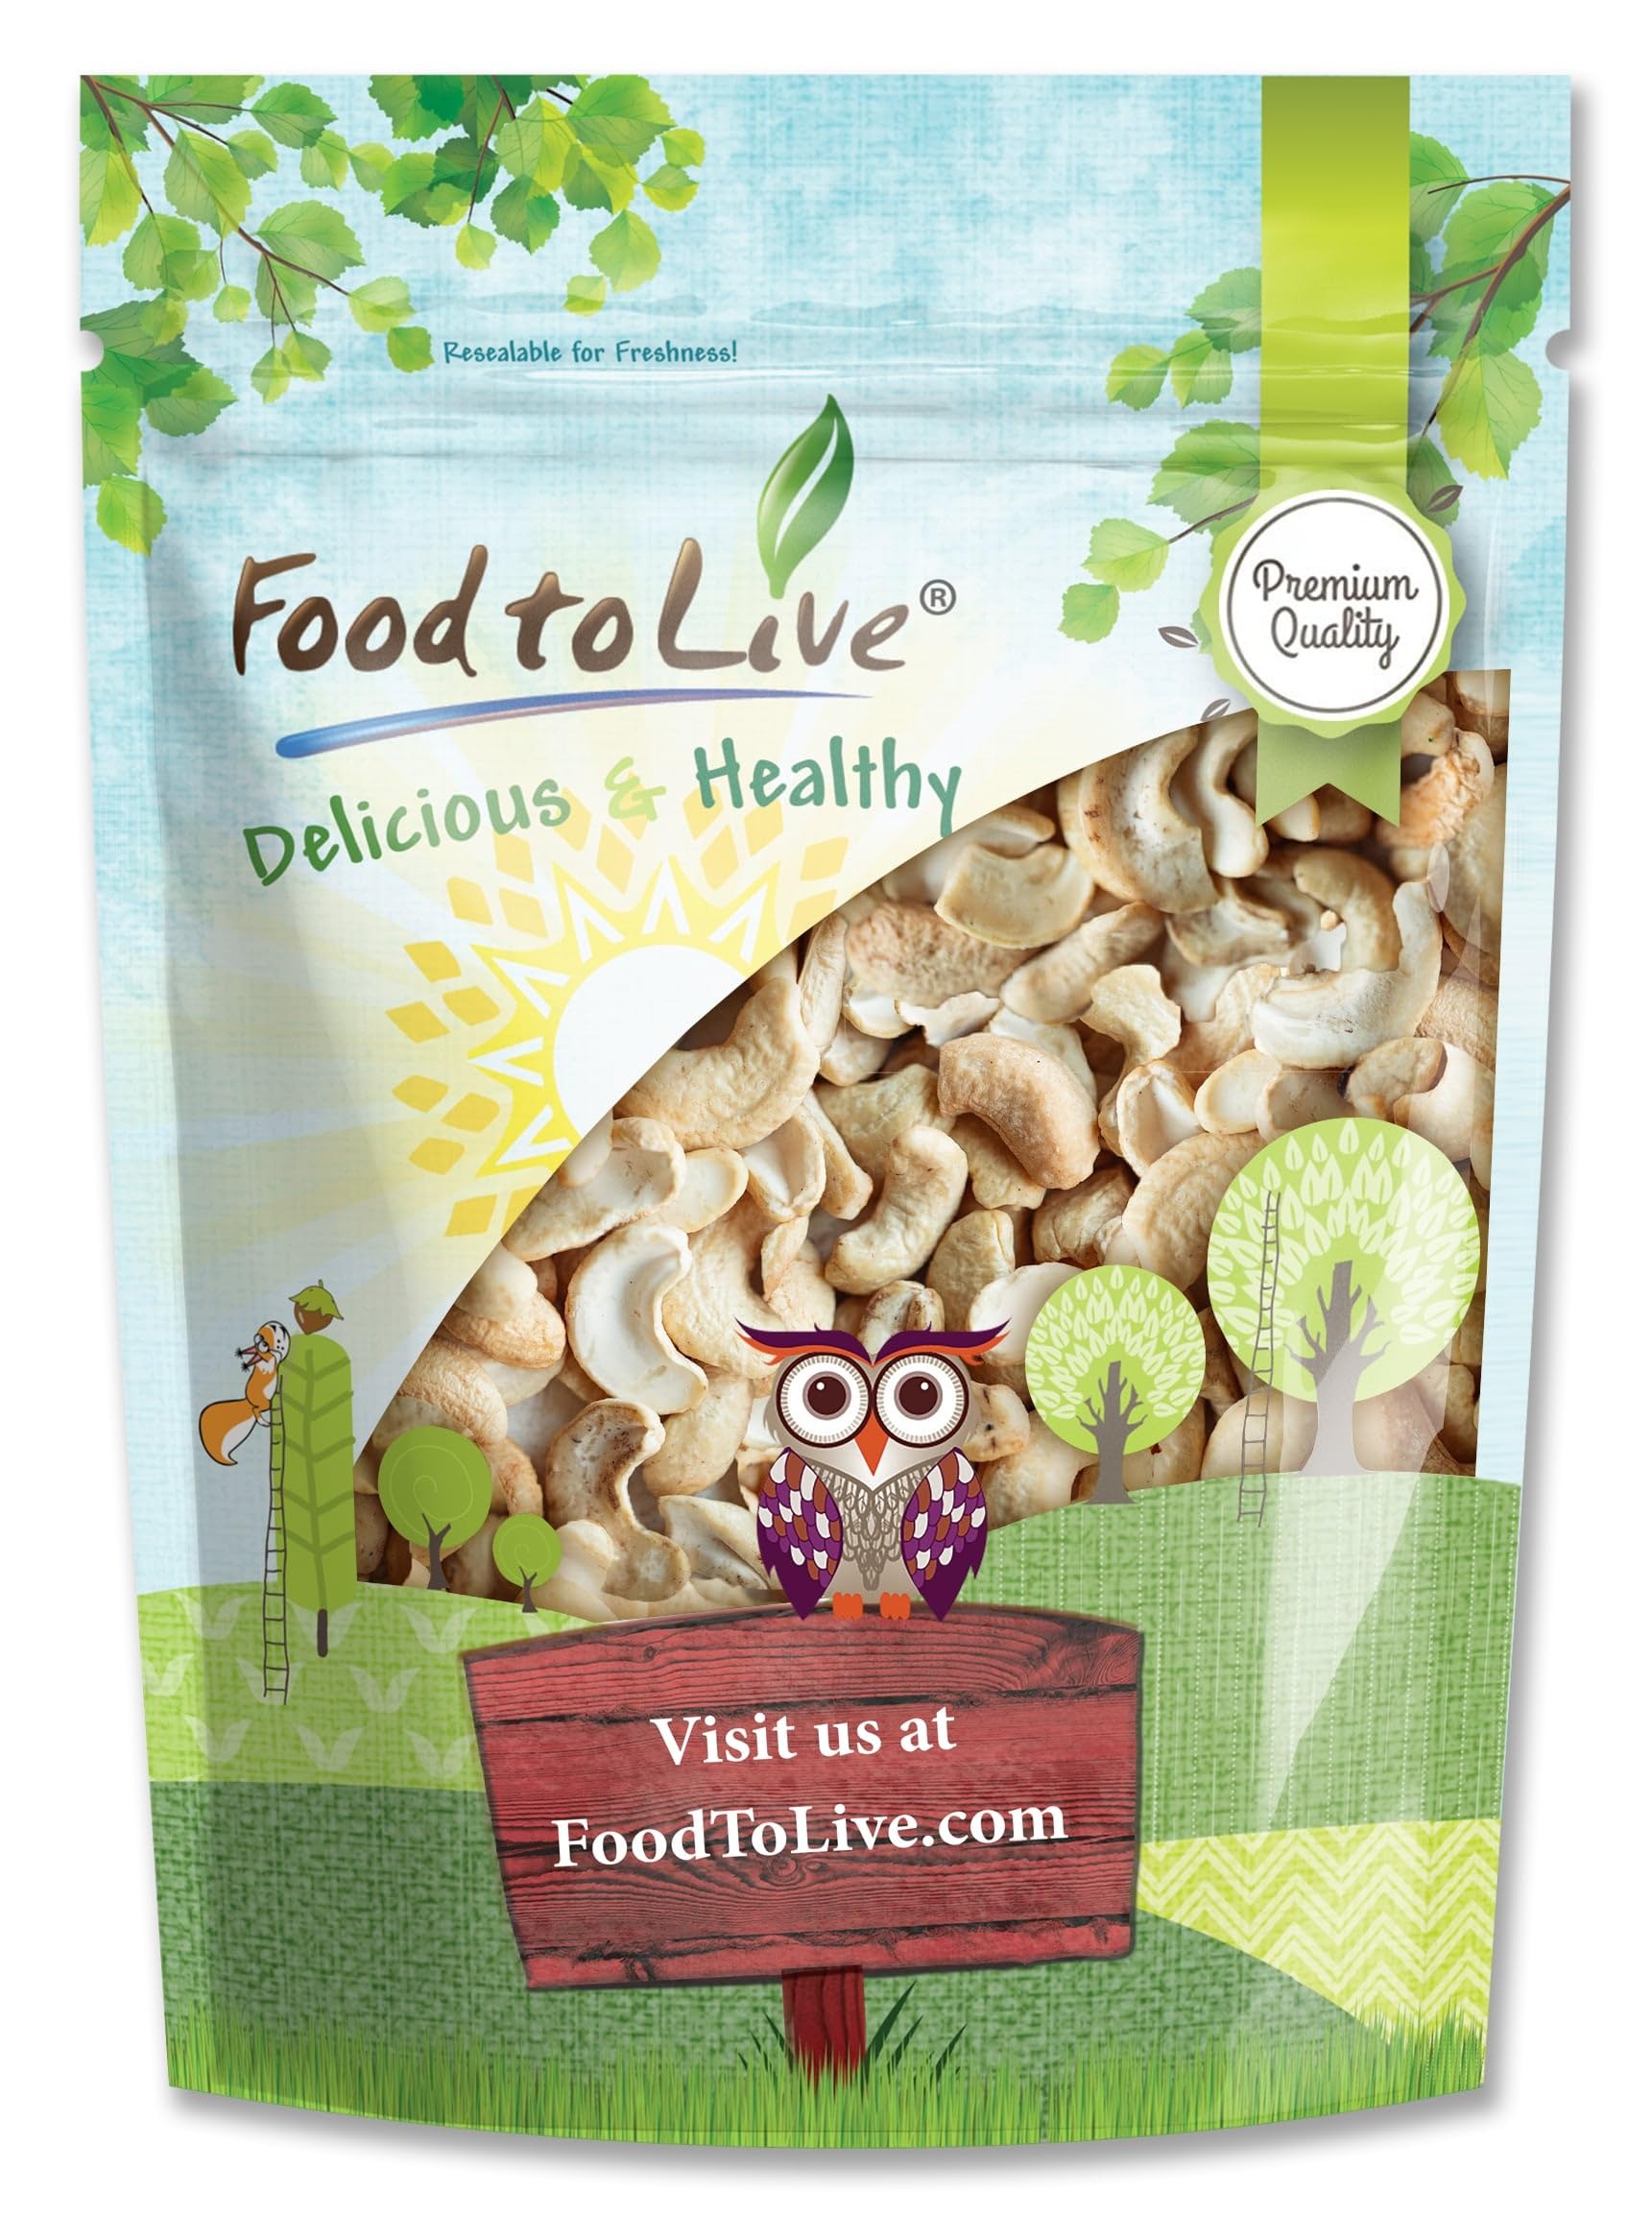
Item Name: Food to Live Cashew Pieces, 3 Pounds – Kosher, Raw, Vegan, Paleo Friendly, Unsalted, Unroasted, Bulk, Rich in Selenium, Zinc, Magnesium, Proteins, and Antioxidants
Bullet Point 1: ✔️MILD TASTE: Cashew Pieces’ taste is pleasant and sweet.
Bullet Point 2: ✔️HYPOALLERGENIC: Unlike walnuts and peanuts, this product can do not cause allergy. However, there is a possibility of individual intolerance of the cashews as with any other product.
Bullet Point 3: ✔️PACKED WITH VITAMINS: Cashews contain all subspecies of B vitamins, vitamins PP, and E.
Bullet Point 4: ✔️ADDS TEXTURE TO YOUR DISHES: It is added to salads or side dishes to add texture and nutrients and be used to decorate cakes.
Bullet Point 5: ✔KEEP IN COOL DRY PLACE: The preferable place to store Cashew Pieces is a fridge or freezer because they can spoil quickly in hot and humid areas.️
Product Description: What is cashew?<br> <br> Cashew is a core of the fruit, not as popular outside South America since it spoils quickly. Raw cashews go through a heating process to remove the shells, thats not roasting, therefore leaving cashews still raw. <br> <br> <br> What’s inside? <br> <br> Cashews contain all subspecies of B vitamins, vitamins PP, E, iron, selenium, potassium, many other essential trace elements, and Omega-3, which makes these nuts a source of most vital substances. <br> <br> <br> The use of Cashews <br> <br> Raw Cashew Pieces are considered an excellent addition to various salads, all kinds of sauces, pastries, soups, and side dishes. The oil obtained from this type of nuts adds brighter and more original notes to the product than peanut or vegetable oil. Whole nuts or cashew halves and pieces are standard in Asian and Indian dishes as an additive or stand-alone ingredients. You can also mix Cashews with other nuts, which makes an excellent snack on the road or at work. <br> <br> <br> How to store Cashew Pieces <br> <br> Unsalted Cashews Pieces must be refrigerated
Value: 48.0
Unit: Ounce

Price: 22.99